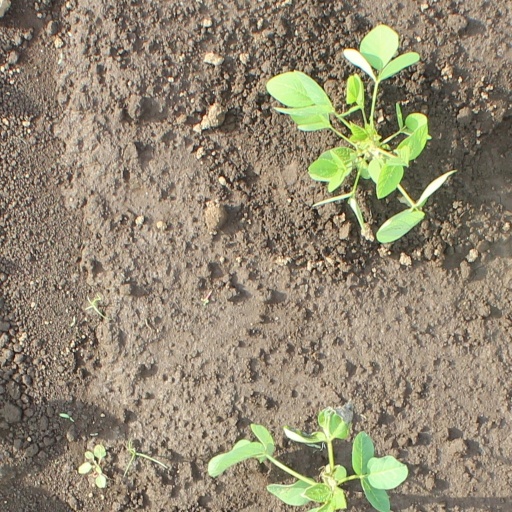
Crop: soybean